Noach

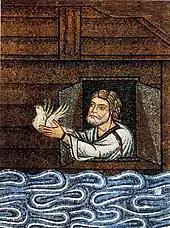
Noah and the Dove (mosaic circa 12th–13th century in St Mark's Basilica, Venice)

In a baraita, Rabbi Eleazar of Modi'im interpreted Genesis 7:22, "Fifteen cubits upward did the waters prevail; and the mountains were covered." Rabbi Eleazar of Modi'im asked whether waters that measured fifteen cubits high on the mountains could also measure fifteen cubits in the valley. To do so, the waters would have to stand like a series of walls (terraced with the topography). And if so, the ark could not have come to rest on the top of the mountains. Rather, Rabbi Eleazar of Modi'im taught that all the fountains of the great deep came up first until the water was even with the mountains, and then the water rose fifteen more cubits.